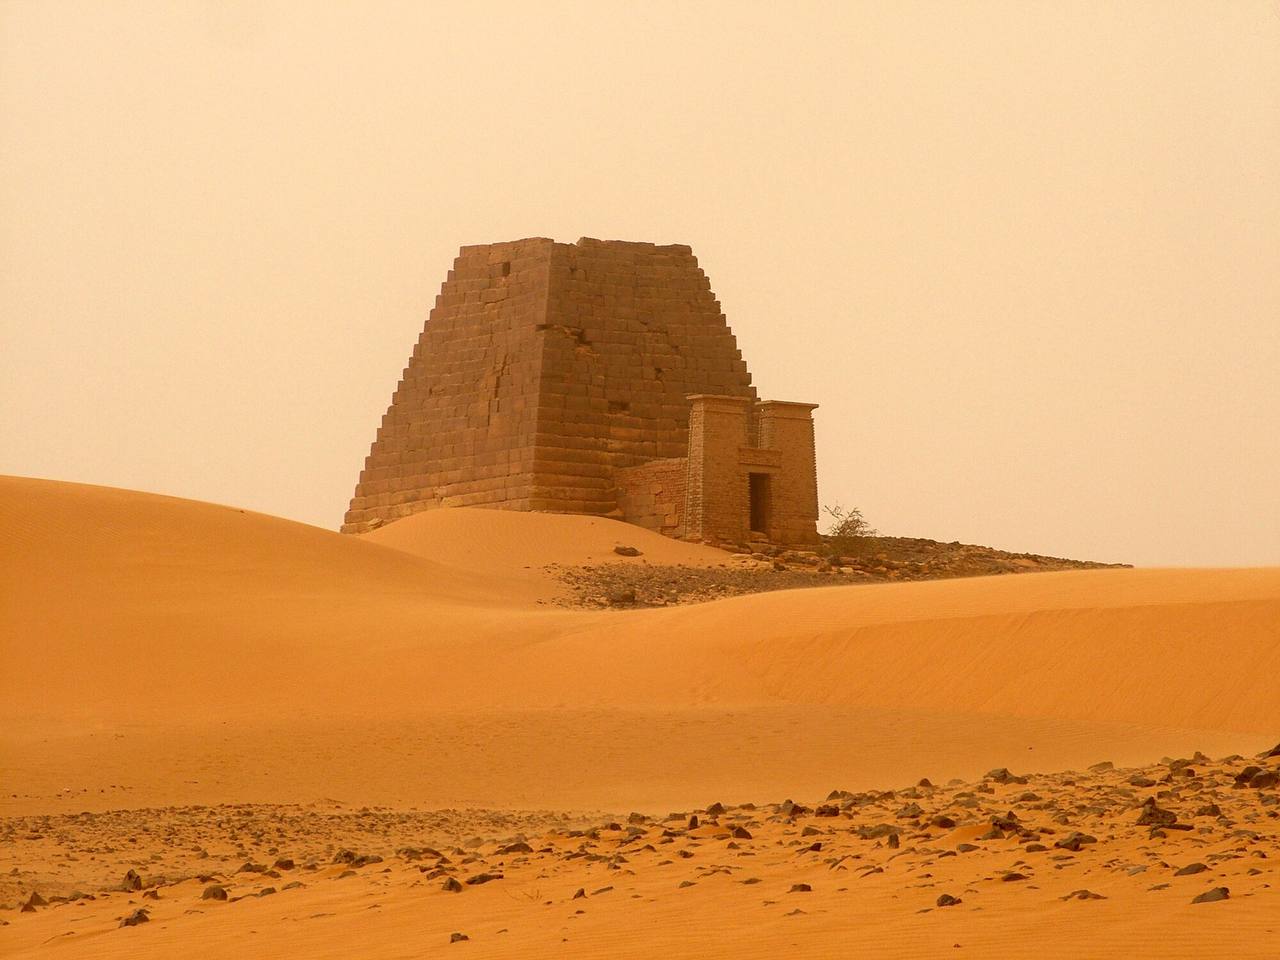
الوصف بالفصحى: هرم في منطقة البجراوية التاريخية
الوصف بالعامية السودانية: هرم من اهرامات البجراوية في وسط صحراء و رمال  منطقة البجراوية
التصنيف: Local Culture & Objects